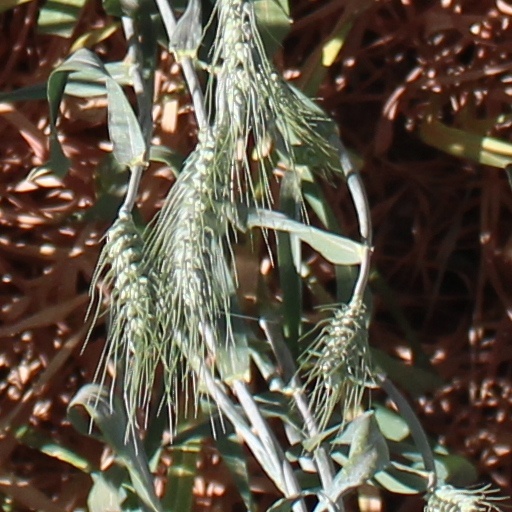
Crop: wheat